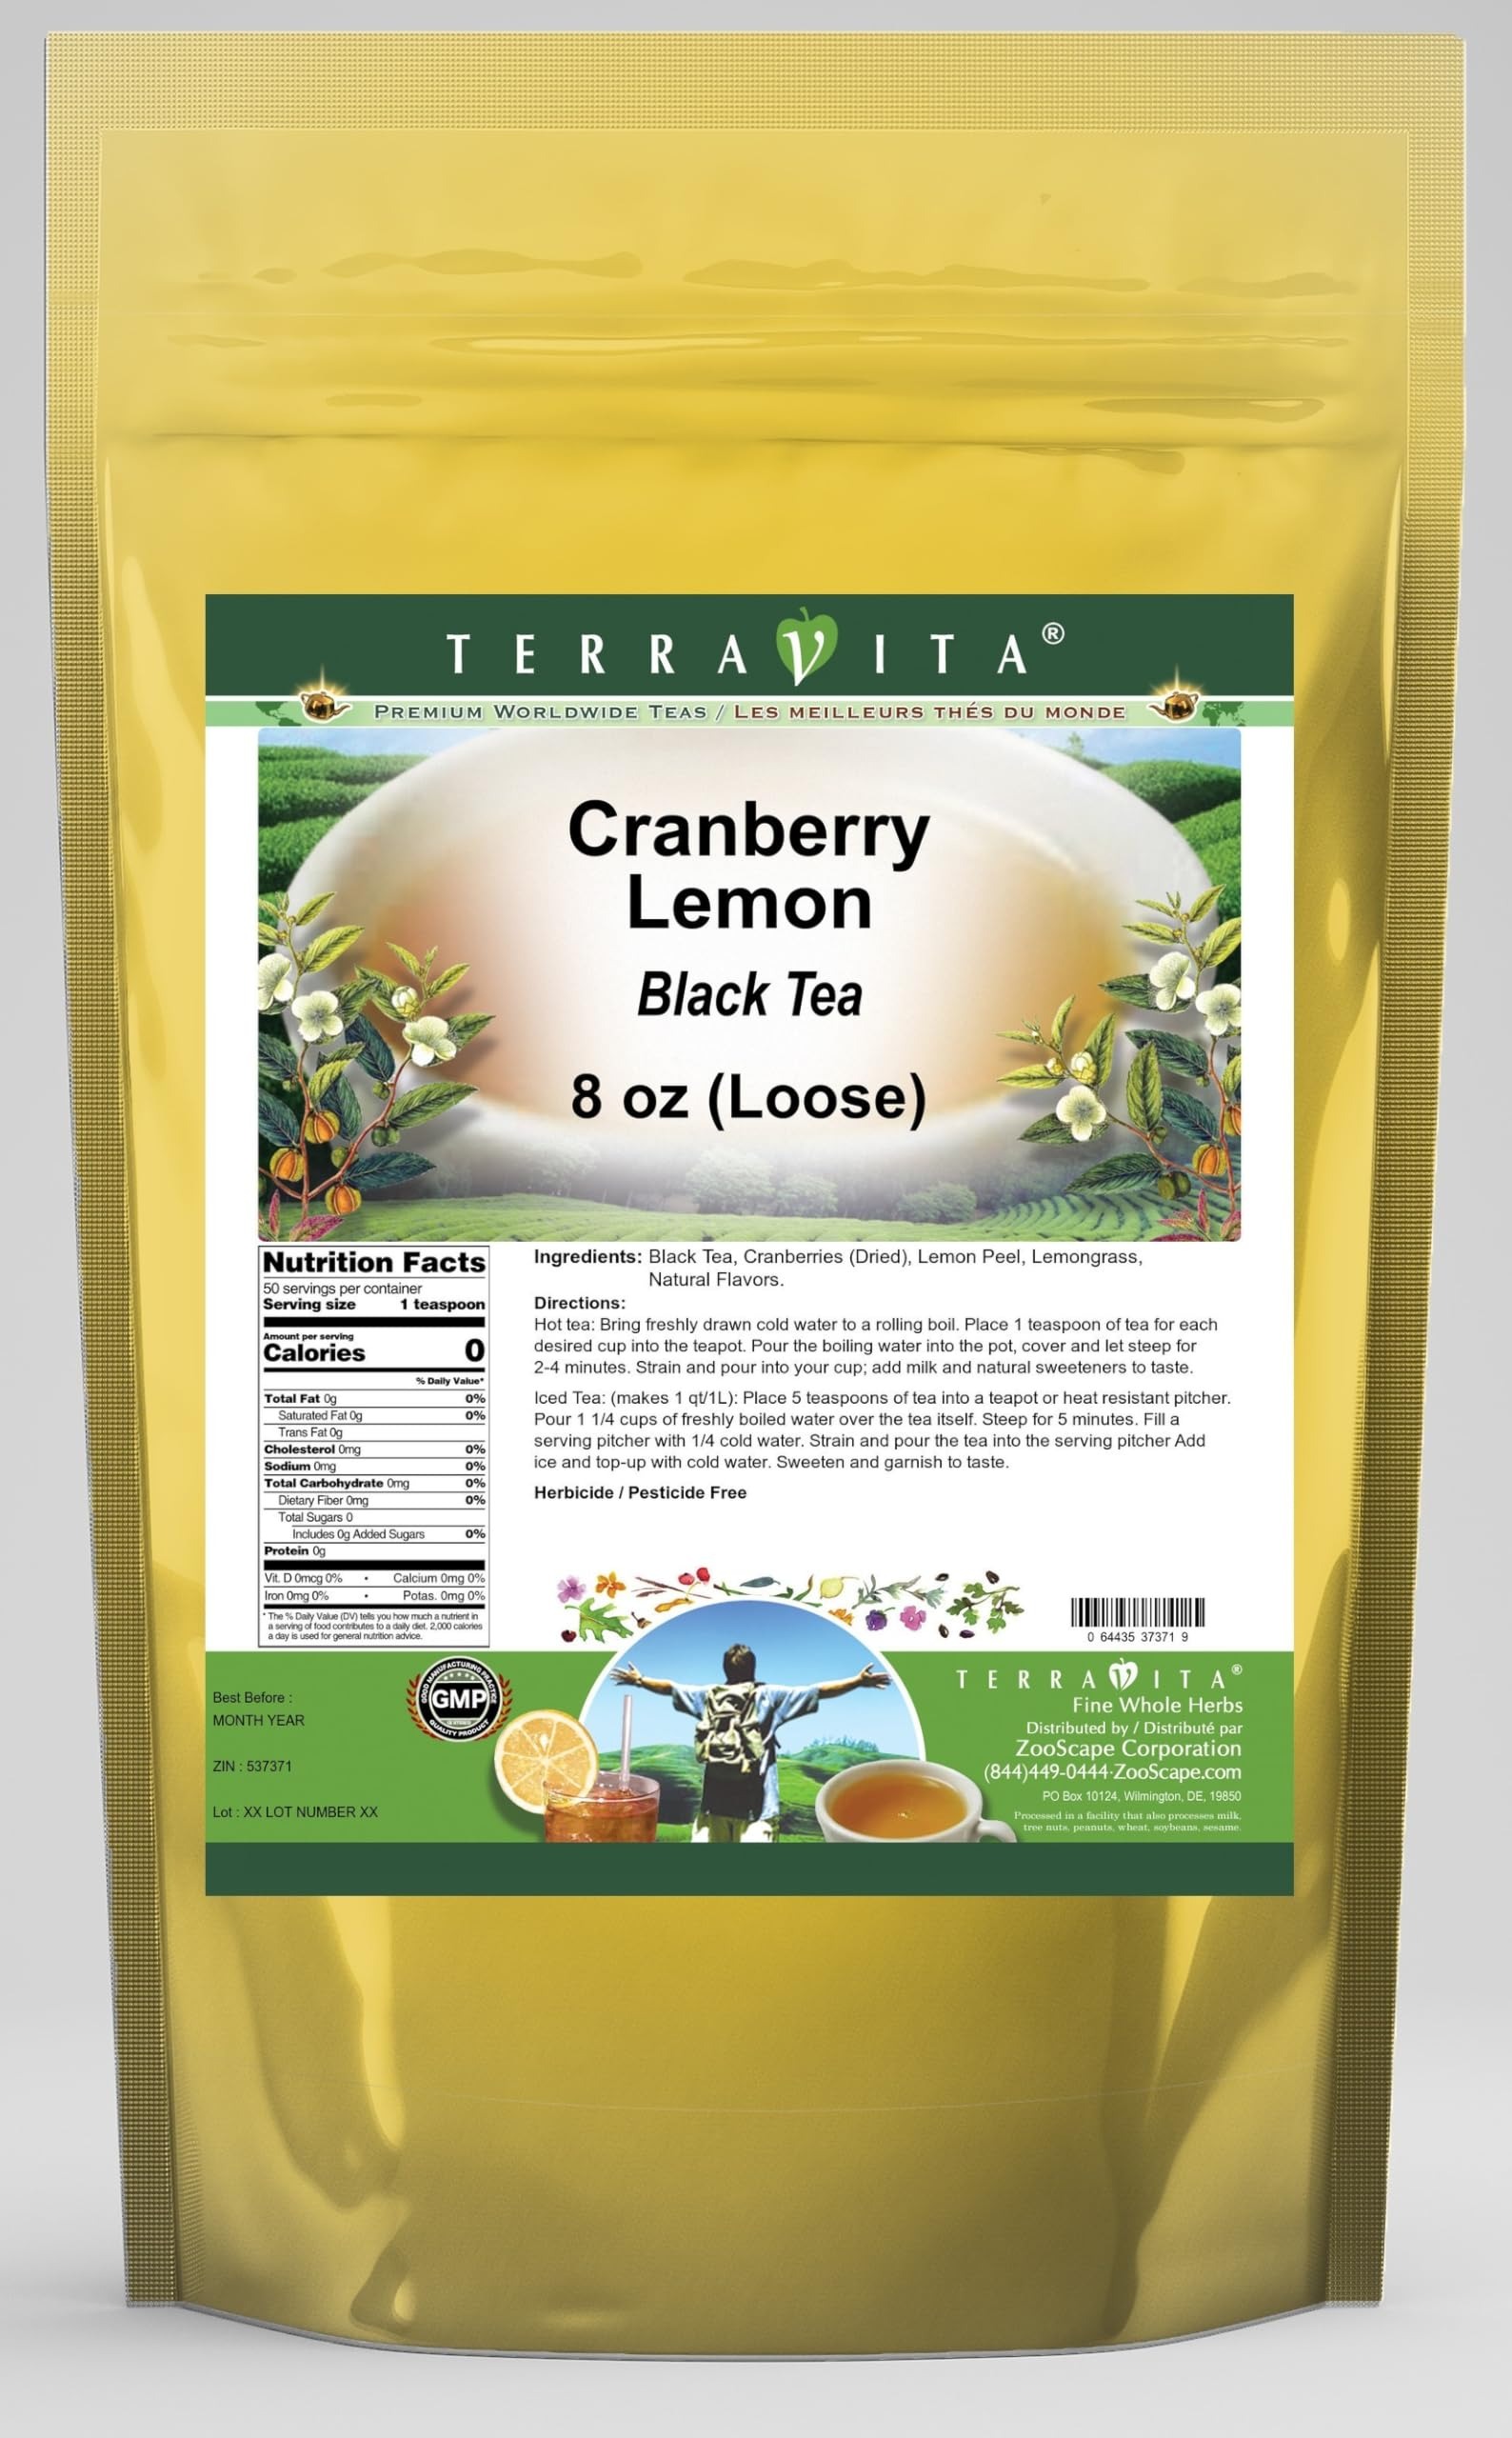
Item Name: Cranberry Lemon Black Tea (Loose) (8 oz, ZIN: 537371) - 3 Pack
Bullet Point 1: Our Cranberry Lemon Black Tea is a tasty flavored Black tea with Cranberries, Lemon Peel and Lemongrass that has a refreshing taste that will impress you! The unique Cranberry Lemon taste is delicious! - Ingredients: Black tea, Cranberries, Lemon Peel, Lemongrass and Natural Cranberry Lemon Flavor.
Bullet Point 2: No fillers.
Bullet Point 3: Manufacturer: TerraVita
Bullet Point 4: Size: 8 oz
Bullet Point 5: Loose Leaf Black Tea - Packed in a convenient upright pouch!
Product Description: Our Cranberry Lemon Black Tea is a tasty flavored Black tea with Cranberries, Lemon Peel and Lemongrass that has a refreshing taste that will impress you! The unique Cranberry Lemon taste is delicious! - Ingredients: Black tea, Cranberries, Lemon Peel, Lemongrass and Natural Cranberry Lemon Flavor. - Hot tea brewing method: Bring freshly drawn cold water to a rolling boil. Place 1 teaspoon of tea for each desired cup into the teapot. Pour the boiling water into the pot, cover and let steep for 2-4 minutes. Strain and pour into your cup; add milk and natural sweeteners to taste. - Iced tea brewing method: (to make 1 liter/quart): Place 5 teaspoons of tea into a teapot or heat resistant pitcher. Pour 1 1/4 cups of freshly boiled water over the tea itself. Steep for 5 minutes. Fill a serving pitcher with 1/4 cold water. Strain and pour the tea into the serving pitcher Add ice and top-up with cold water. Sweeten and garnish to taste. - TerraVita is an exclusive line of premium-quality, natural source products that use only the finest, purest and most potent ingredients found around the world. TerraVita is hallmarked by the highest possible standards of purity, potency, stability and freshness. All of our products are prepared with the highest elements of quality control, from raw materials through the entire manufacturing process, up to and including the moment that the bottles or bags are sealed for freshness and shipped out to you. Our highest possible standards are certified by independent laboratories and backed by our personal guarantee. - TerraVita exists to meet and ensure your family's health and wellness without the harmful effects of chemicals and health products. We strive to make all of our products affordable and reliable and are constantly searching the market
Value: 24.0
Unit: Ounce

Price: 67.78